Svealand Line

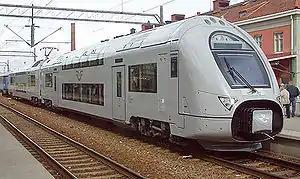
An X40 train at Eskilstuna Central Station

The Svealand Line is a railway line in Sweden, which runs between Södertälje and Valskog (near Arboga) via Mariefred Läggesta, Strängnäs and Eskilstuna. The length is . The line is named after the historical Swedish central region of Svealand.